Hiking

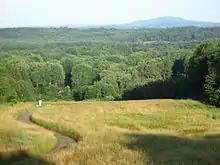
Thoreau walked to Mount Wachusett, shown here.

Thomas West, a Scottish priest, popularized the idea of walking for pleasure in his guide to the Lake District of 1778. In the introduction he wrote that he aimed to encourage the taste of visiting the lakes by furnishing the traveller with a Guide; and for that purpose, the writer has here collected and laid before him, all the select stations and points of view, noticed by those authors who have last made the tour of the lakes, verified by his own repeated observations. To this end he included various 'stations' or viewpoints around the lakes, from which tourists would be encouraged to enjoy the views in terms of their aesthetic qualities. Published in 1778 the book was a major success.